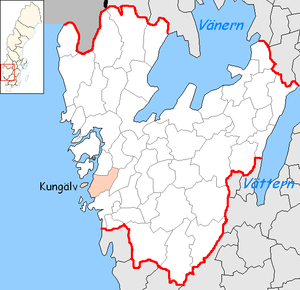
La commune de Kungälv est une commune suédoise du comté de Västra Götaland peuplée de 42 408 habitants. Son chef-lieu se situe à Kungälv.